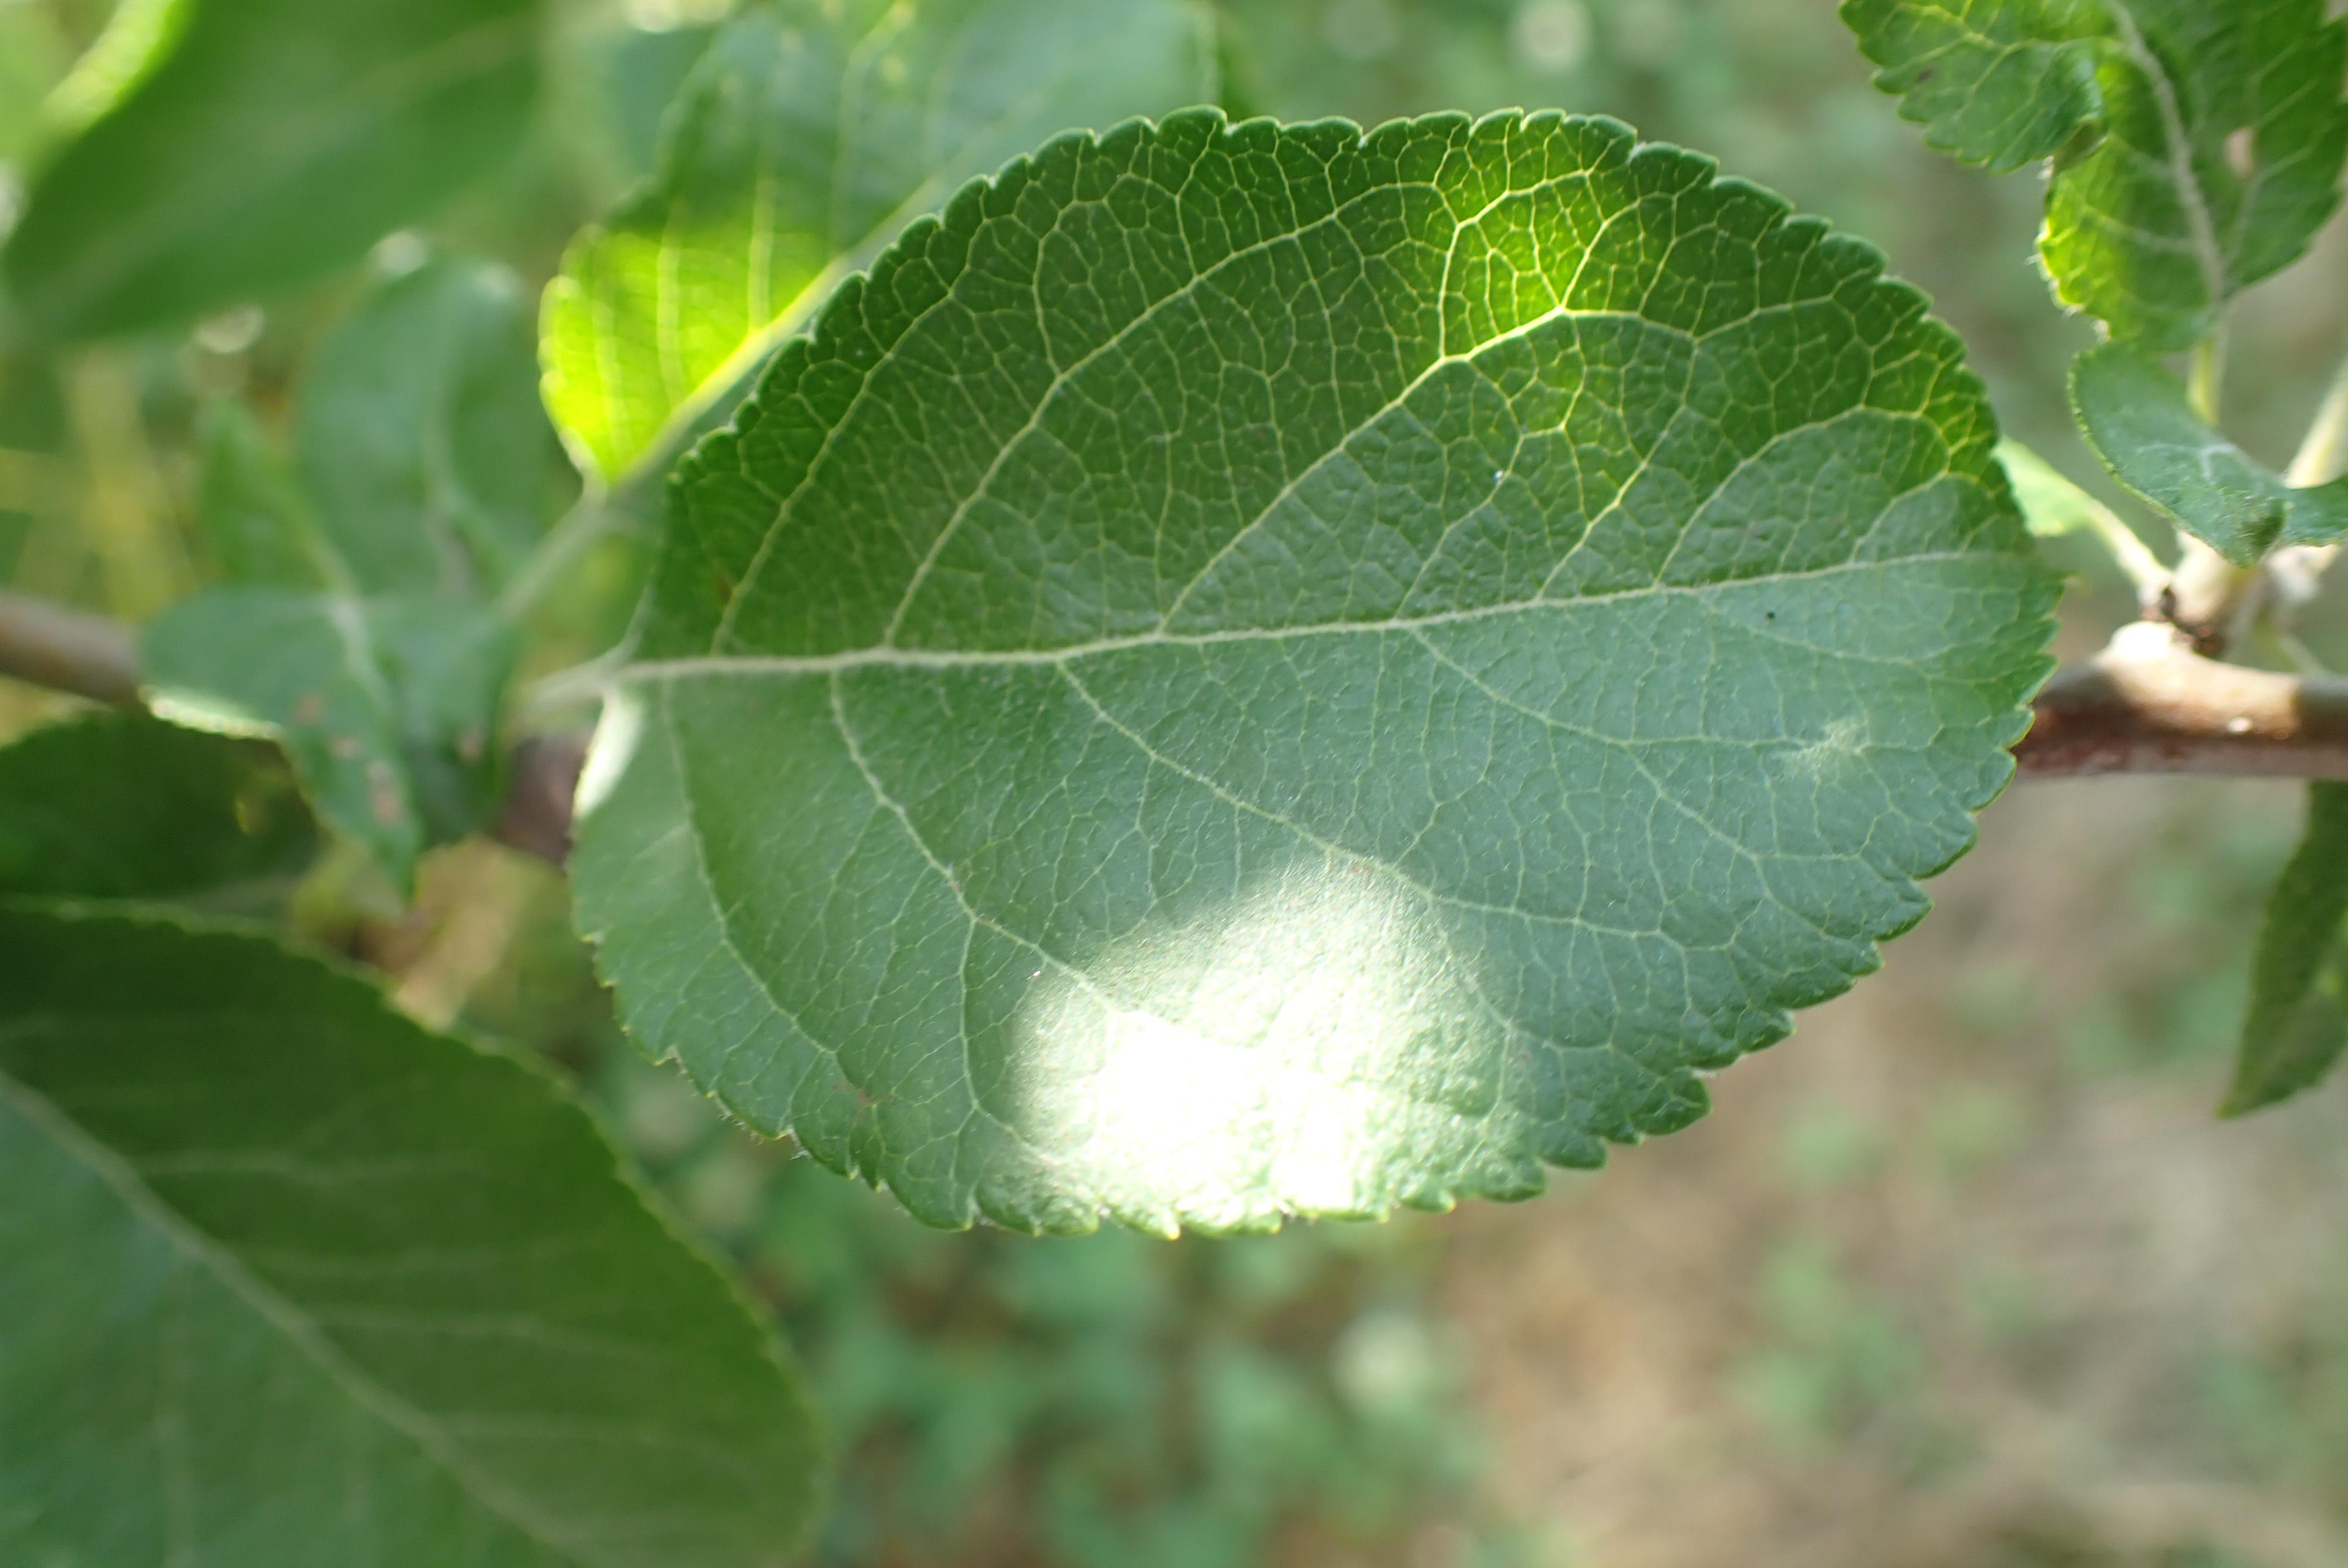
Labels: healthy